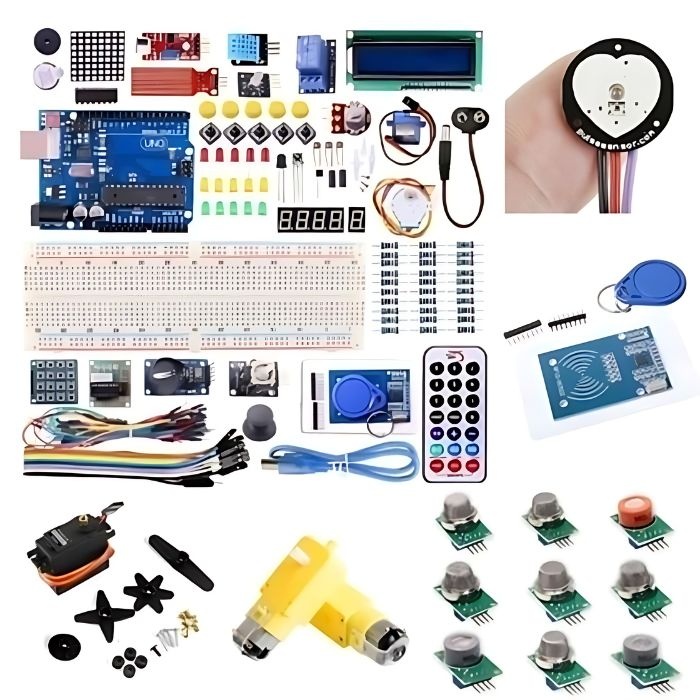
Atal Tinkering Lab Package 1 (P1) -  Electronics Development, Robotics, Internet of Things, and Sensors
Atal Tinkering Lab Package 1 (P1) - Electronics Development, Robotics, Internet of Things, and Sensors Introducing Atal Tinkering Labs P1 package: the ultimate solution tailored for electronics enthusiasts and educational institutions. This all-inclusive package is designed to cover every aspect of electronics development, robotics, Internet of Things (IoT), and sensor projects. From must-have Arduino boards to the versatile Raspberry Pi, breadboards, various sensors, motors, and more, this pack offers a wide selection of components to spark creativity and encourage innovation. Crafted according to the QR/specification for Package No. 1, approved by NITI Aayog, this package ensures compliance and quality assurance. Each component is carefully chosen to meet the diverse needs of educational institutions and hobbyists, making sure that projects, from basic circuitry to advanced robotics, can be accomplished effortlessly. With a focus on durability, versatility, and ease of use, the P1 package is designed specifically for students aged 12 and above. Whether setting up a new lab or upgrading an existing one, this pack provides the essential tools to inspire the next generation of innovators. Additionally, each component comes with a two-year warranty, demonstrating dedication to quality and reliability. This assurance allows educators and enthusiasts to begin their electronics journey with confidence, knowing they have the support of a trusted brand committed to facilitating learning and exploration. Atal Tinkering Labs P1 package represents excellence in electronics education. With its comprehensive range of components, adherence to standards, and unwavering commitment to quality, it serves as the foundation for empowering learners to explore, experiment, and innovate in the dynamic world of electronics. Package Includes: Arduino Uno or equivalent 25 Arduino Nano or equivalent 10 Arduino Mega or equivalent 5 Raspberry Pi 3 Model 1 Solderless 400 pin breadboard 25 Solderless 800 pin breadboard 15 SelfAdhesive Proto Shield 5 FR2 A Grade Material 30 FR2 A Grade Material 30 Female Berg Strip 30 Male Berg Strip 30 16x2 LCD display 20 IIC I2C Serial Interface Adapter Module 20 USB Cables 10 USB Cables 10 Battery 10 ESP32 2 Resistor Kit 20 Capacitor Kit 20 Linear Voltage Regulator 30 Water Pump module 4 Piezoelectric Plate 10 8x8 LED Matrix Module 5 Bluetooth module 10 GSM 1 GPS 1 Laser Diode Emitter 10 LDR Module 20 Keypad 5 Active Buzzer Small 5 volt 30 Active Buzzer Big 5 volt 30 Motor driver Module 15 DC Plastic Gear motor with wheel 25 Node MCU 3 WeMos D1 R2 2 Vibrating Motor 15 Alligator Connectors 100 Battery clips with DC Jack 30 Hookup Wires 4 Jumper cable MaleMale 700 Jumper cable MaleFemale 500 Jumper cable FemaleFemale 400 RGB LEDs LEDs Red LEDs Green LEDs Blue LEDs Yellow LEDs White 200 Timer IC LM 555 20 Diodes and Transistors Kit 3 Button Switch Set of 100 Pieces 2 Capacitative touch Module 5 Capacitative Touch Switch Module 5 IR Sensors, Obstacle avoider sensor module 20 Triple Axis Magnetometer 5 Humidity Sensor 10 MQ 2 Smoke Detection 3 MQ3 Alcohol Ethanol Sensor 3 MQ4 Methane Natural Gas 1 MQ5 Methane Liquified Gas Sensor 1 MQ6 Liquified Petroleum Gas Sensor 3 MQ7 High Sensitivity 3 MQ8 Hydrogen gas sensor 1 MQ135 Air quality Sensor 1 IR transmitter receiver 5 Ultrasonic Sensor Module HCSR04 or compatible 25 Triple Axis accelerometer 5 PIR Motion Detector Module 10 Pulse Rate Heart Sensor 4 Relay Module 5V 10A 2 Channel Relay Module. Compatible with Arduino 10 Relay Module 5V 10A 1 Channel Relay Module. Compatible with Arduino 10 Big Sound microphone module 10 Soil Moisture Sensor module 6 Touch Sensor 6 Metal Touch Sensor Module 6 Rain Drop Sensor 6 Flex Sensor 6 Temperature Sensor 6 Temperature and humidity sensor module 30 Force Pressure Sensor 3 Colour Recognition Sensor 3 Water Flow Sensor 4 Sound Sensor 10 Power Bank 2 RFID Reader Tags 10 RF Modules Tx Rx 315 MHz ASK 10 Stepper motor with Driver board 5 DC motor 20 Servo motors 10 Servo motors 10 Servo motors 10 Servo motors 30 150 RPM BO Motor 10 L298P Motor Driver 10 Servo Motor Tester 2 Robotics DIY Kit 3 Drone Kit and 3D Printer Kit and tools 1 Solar panels 6V 100mAh 10 Solar panels 12V 10W 2 Copper tape 5mm10mm wide 5 BO motor wheels 30 Insulating tape 5
Brand: HNH
Category: Electronics > Circuit Boards & Components > Circuit Prototyping > Breadboards